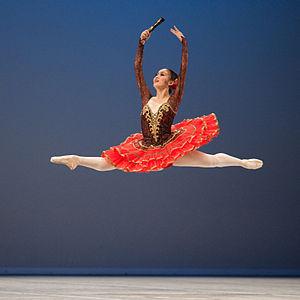
Variation extraite de Don Quichotte au Prix de Lausanne 2010. The making of this document was supported by Wikimedia CH. (Submit your project!) For all the files concerned, please see the category Supported by Wikimedia CH. العربية